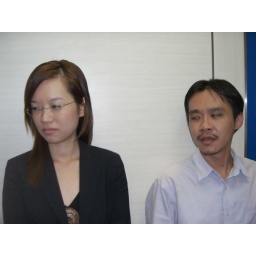
people getting bored by michelle's story telling skills. sleeping while standing